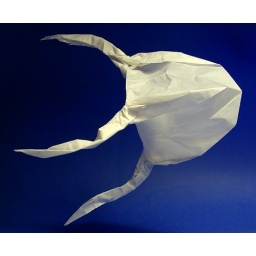
Tracing paper - 24x24 cm. Design : Jens-Helge Dahmen. Diagram in the book &amp;quot;Dpapel - Valencia 2006